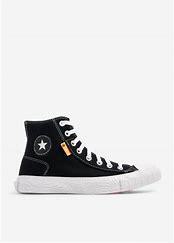
Brand: Converse
Model: Chuck Taylor Alt Star